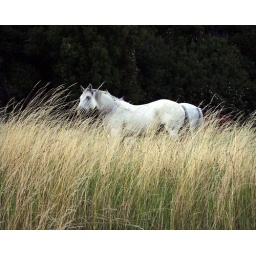
white horse in the lake district